Edna Allyn

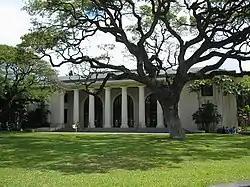
Hawaii State Library

Allyn became the librarian of the Honolulu Library and Reading Room Association, a subscription library, in 1907. When the Hawaii State Library was built in 1913, the Honolulu Library and Reading Room Association's collections formed the base of the new library's collection, so Allyn became the head librarian there.